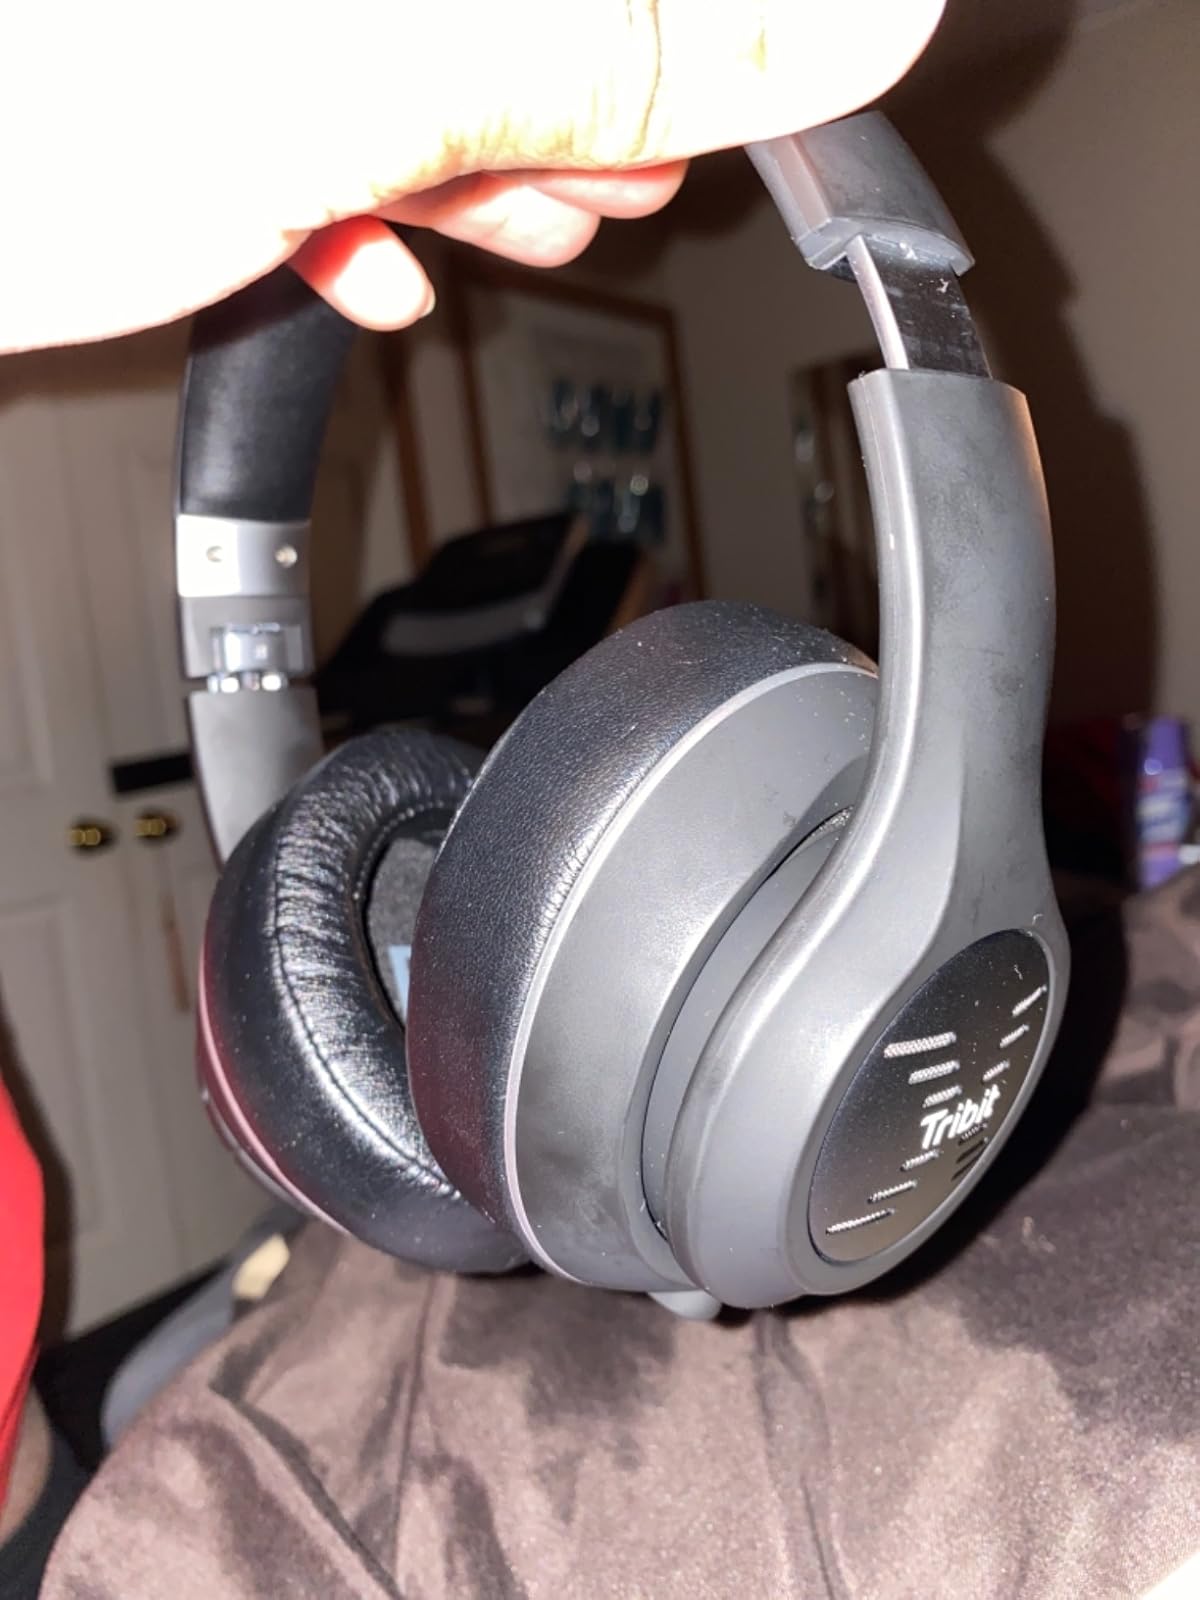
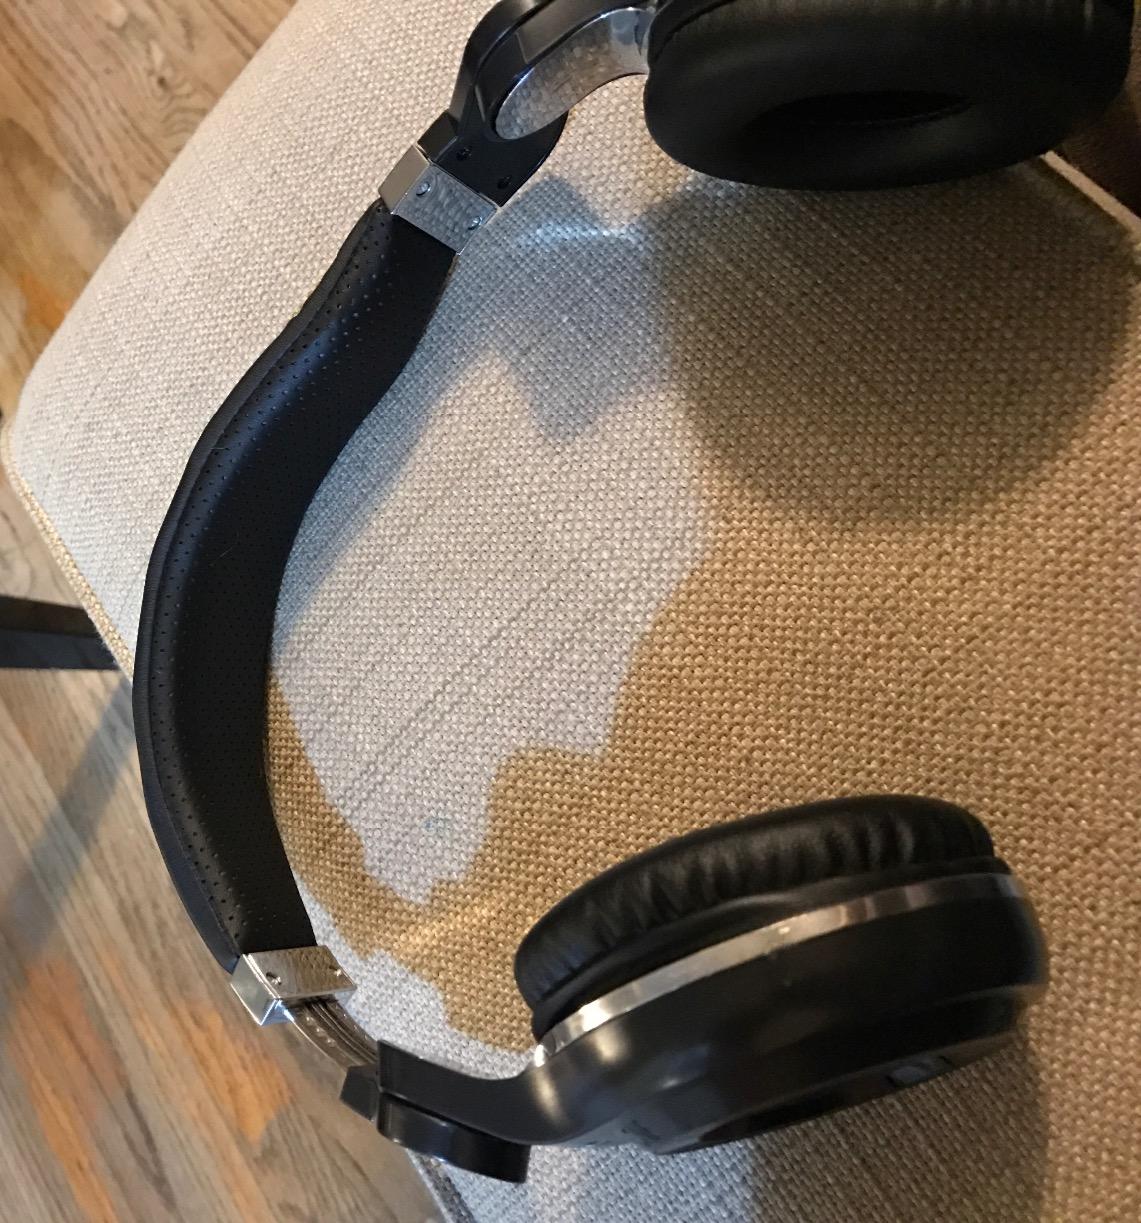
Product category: headphones
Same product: no